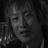
Emotion: happy